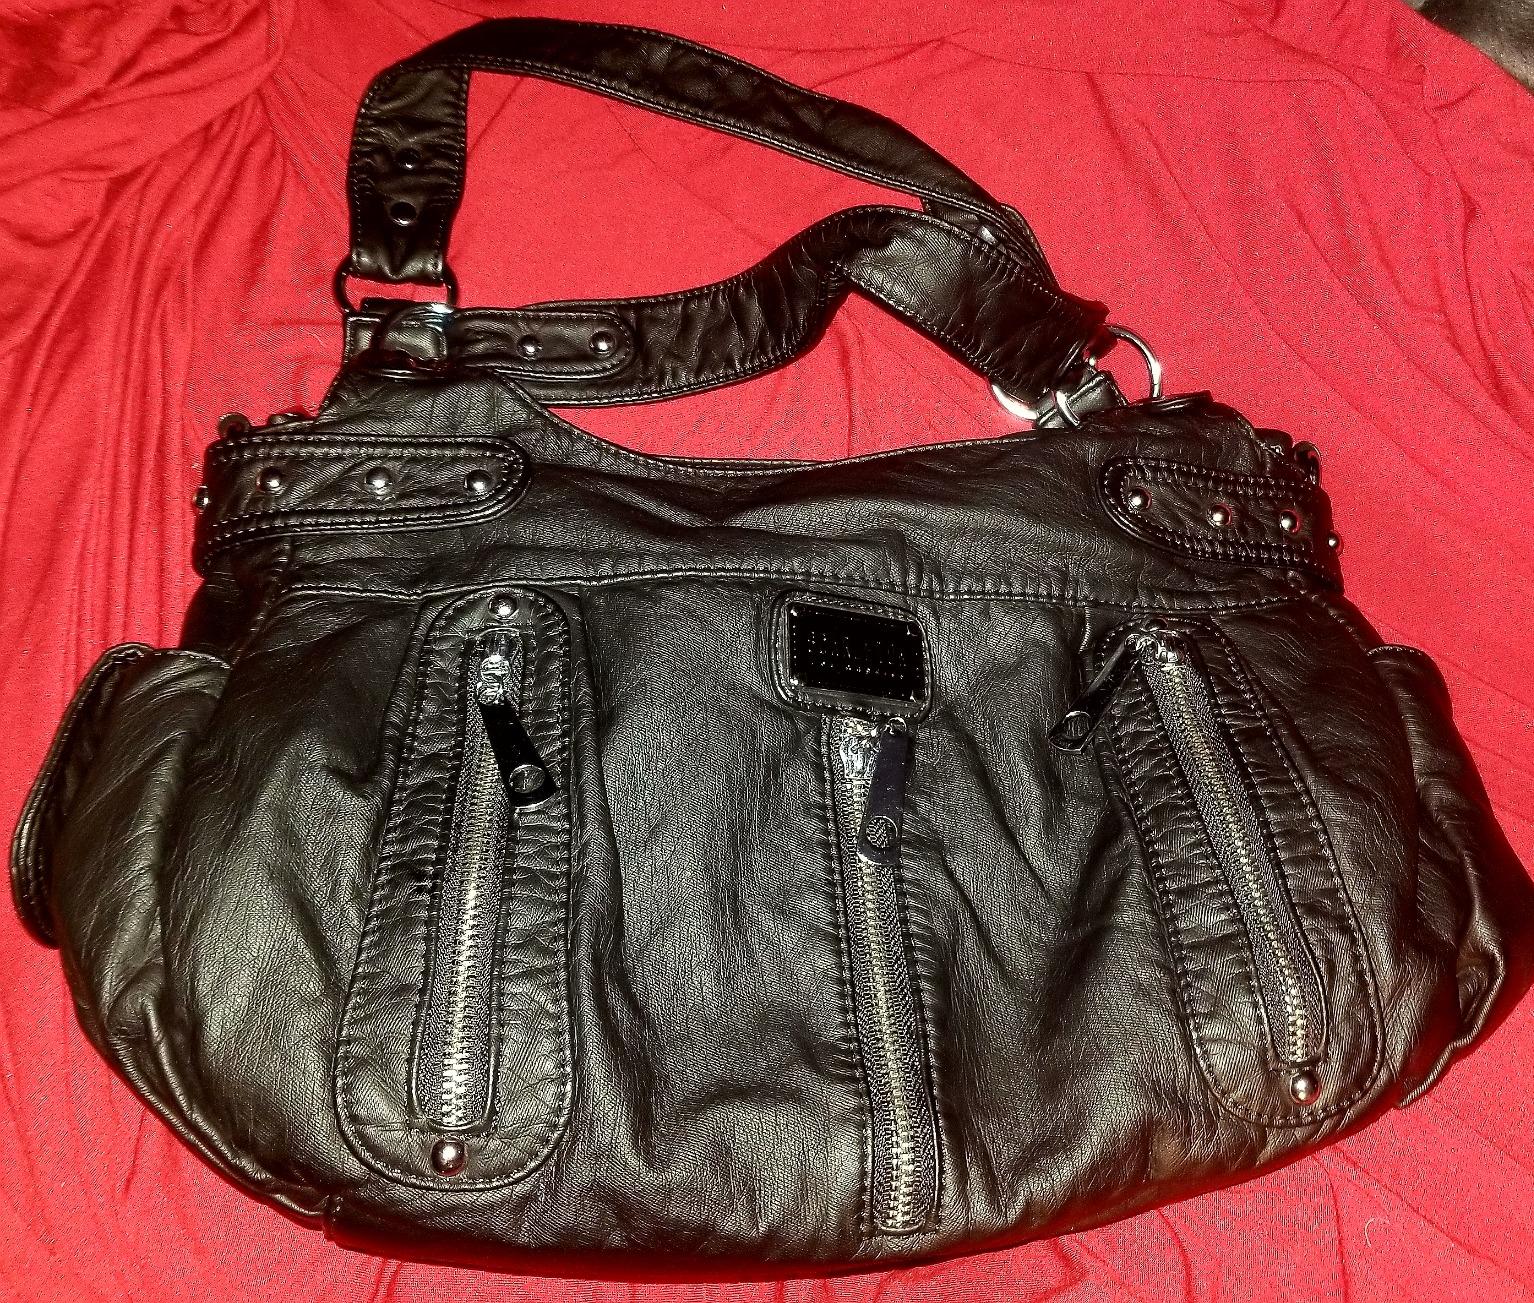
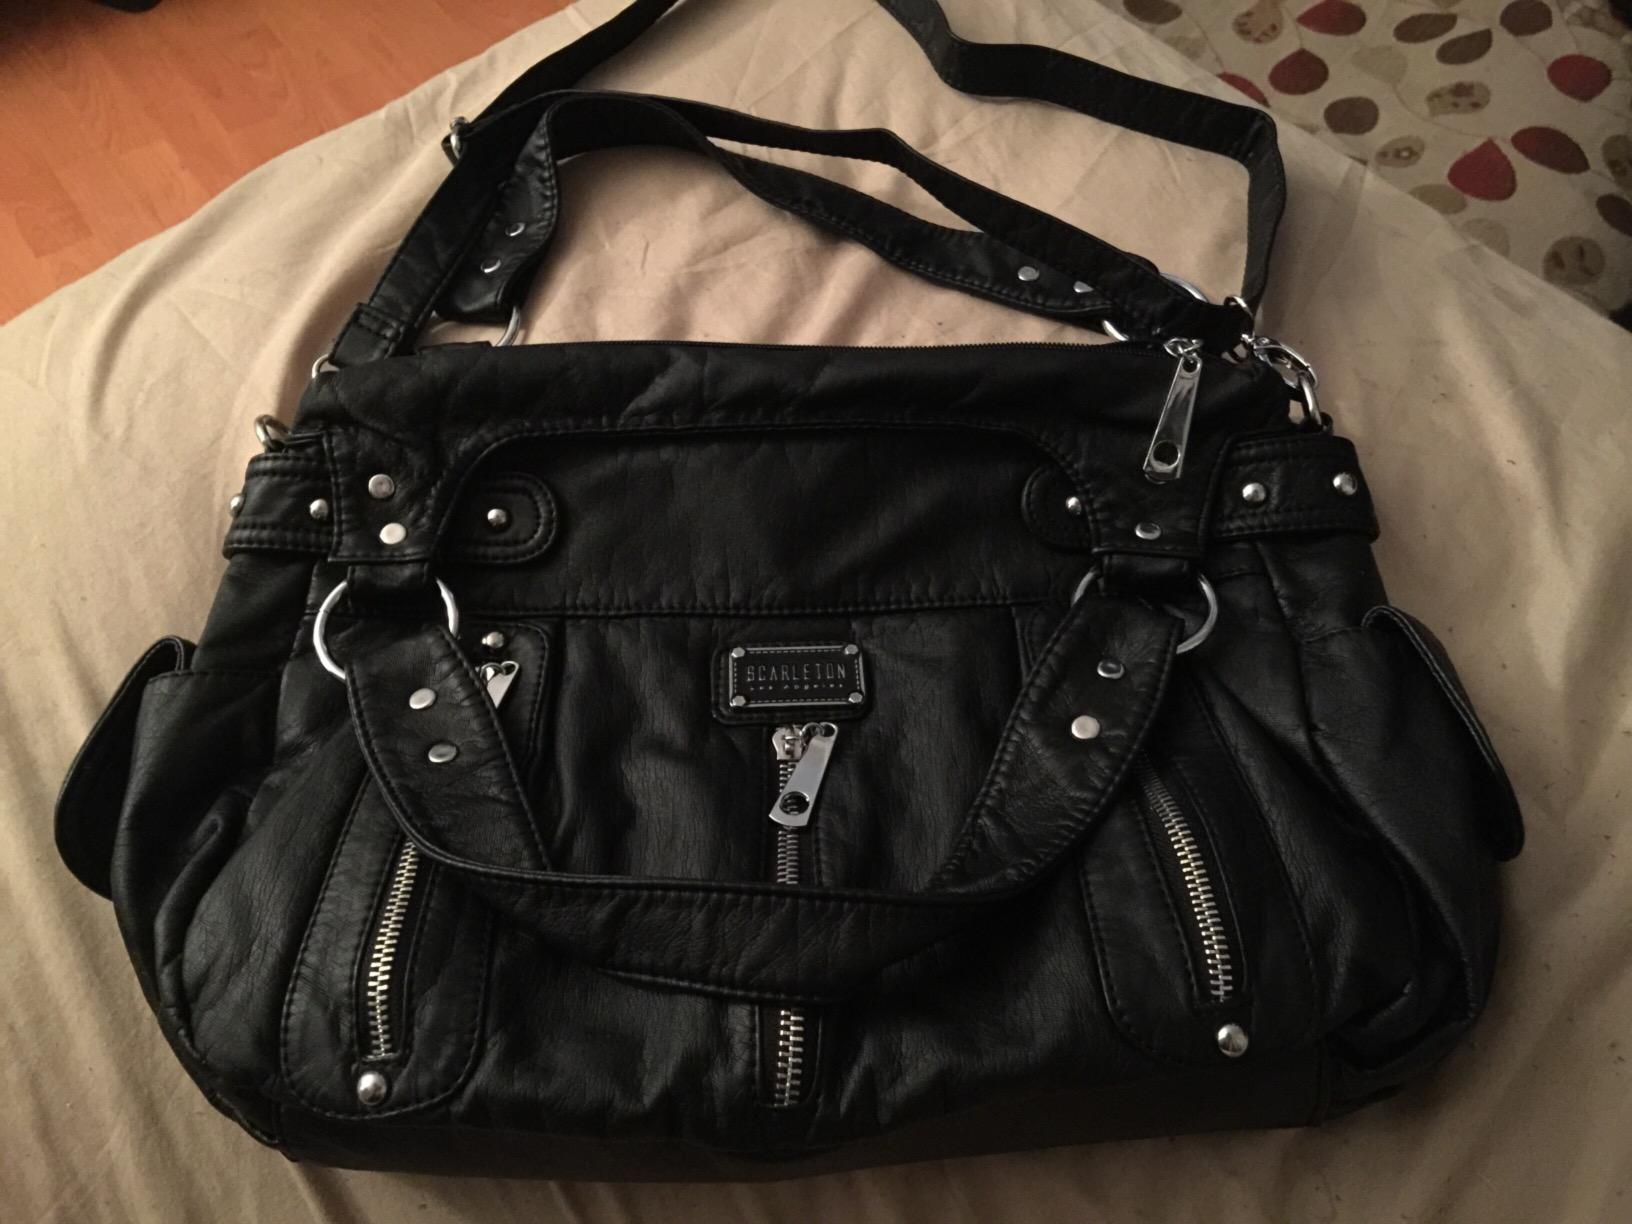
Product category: accessories_handbag
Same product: yes